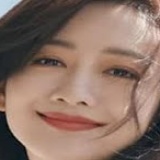
diễn viên Vương Âu